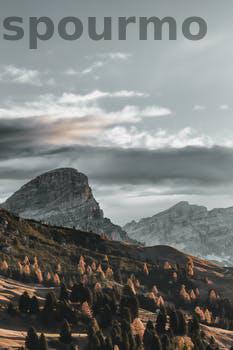
Label: Watermark